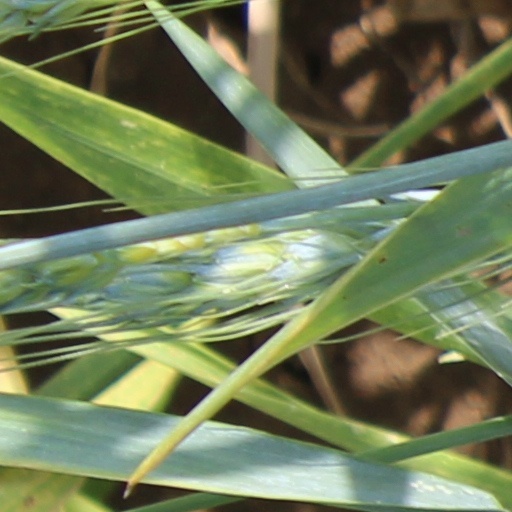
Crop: wheat